John Barton Payne

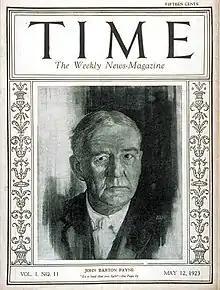
"Time" cover, 12 May 1923

Payne was born on January 26, 1855, in Pruntytown, Virginia, the son of Amos Payne, who was a medical doctor and farmer, and the former Elizabeth Barton.